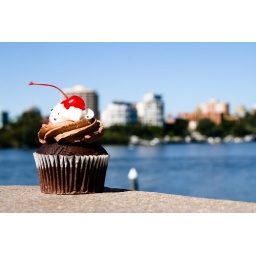
all the happiness you need is in this cup cake! Location: Riverside sunday market